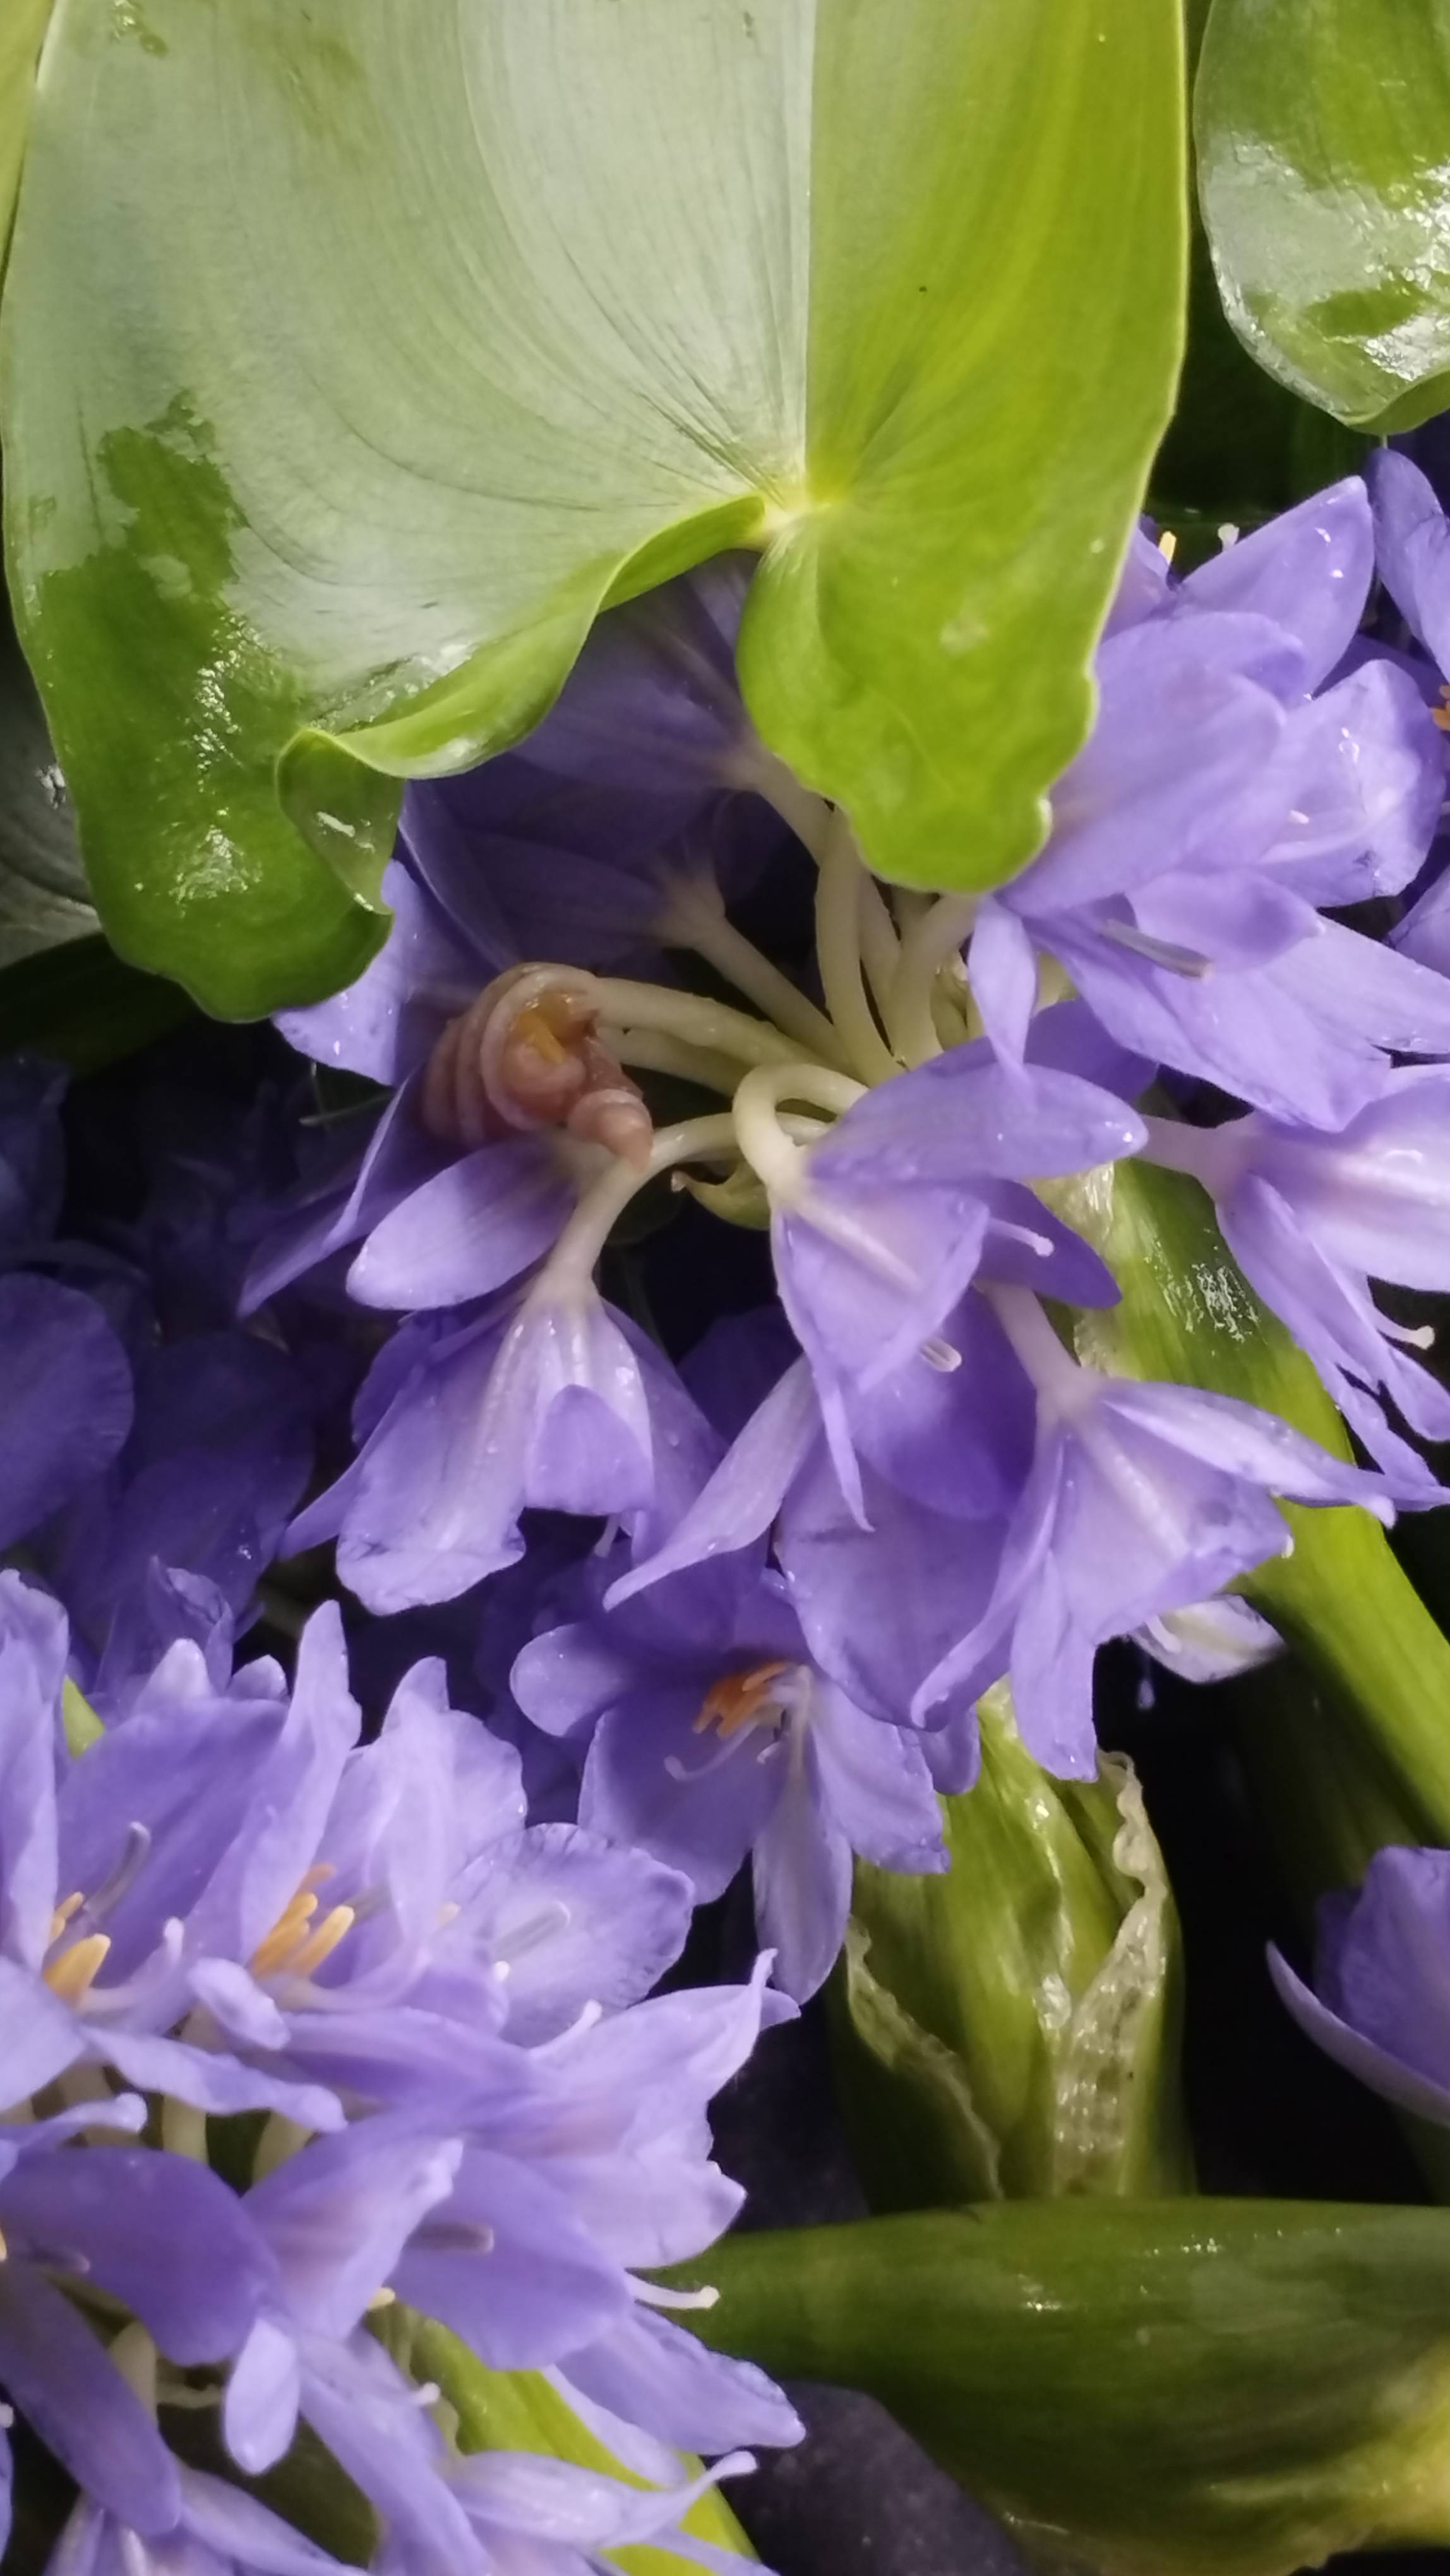
Species: Heartleaf False Pickerelweed (Monochoria korsakowii)